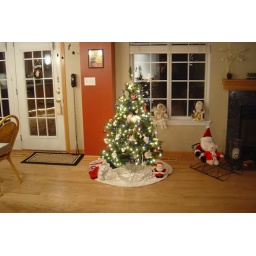
tree in kitchen 12/05